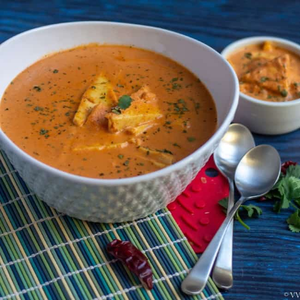
Dish: paneer